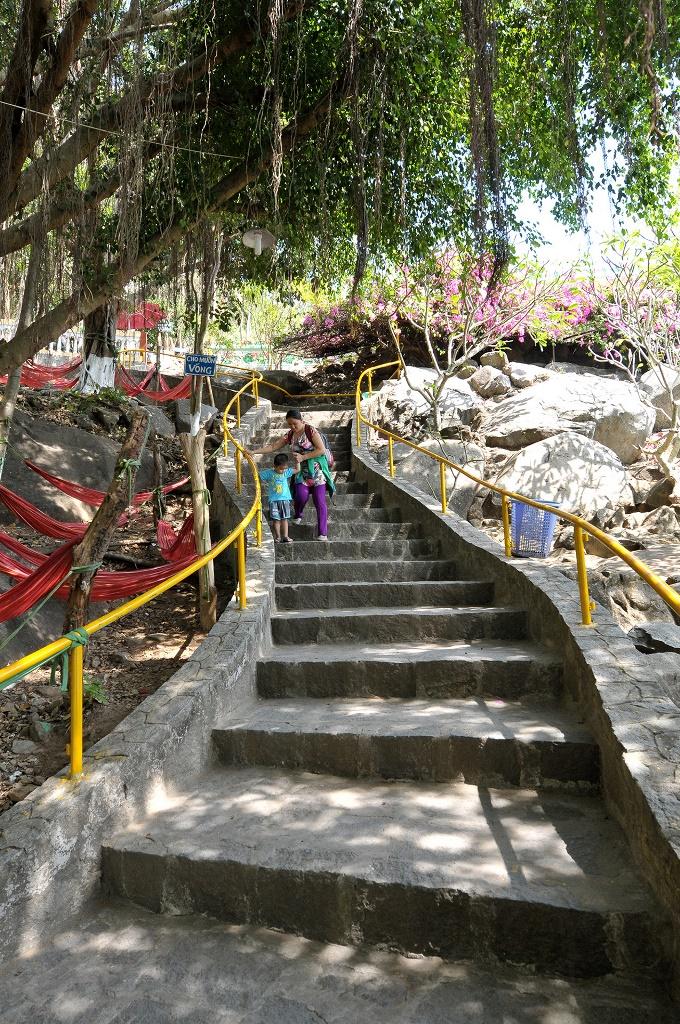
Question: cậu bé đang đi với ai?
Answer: với một người phụ nữ